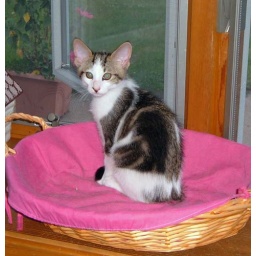
Ozzy in his basket at my parents house